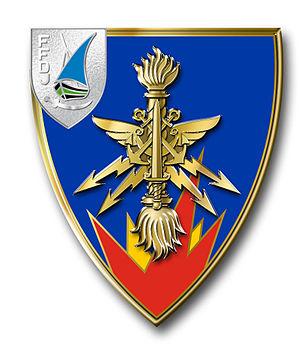
Insigne du GMu Djibouti
Le service interarmées des munitions est un organisme interarmées des forces armées françaises créé par un arrêté le 25 mars 2011. Il est constitué de pyrotechniciens de l'Armée de Terre, des mécaniciens armements de l'Armée de l'Air, de pyrotechniciens de la Marine et de personnel civil de la Défense, dont des ouvriers d'État en pyrotechnie.